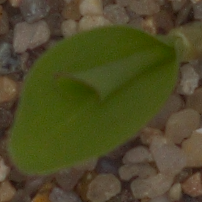
Label: maize